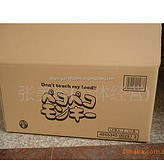
Label: cardboard